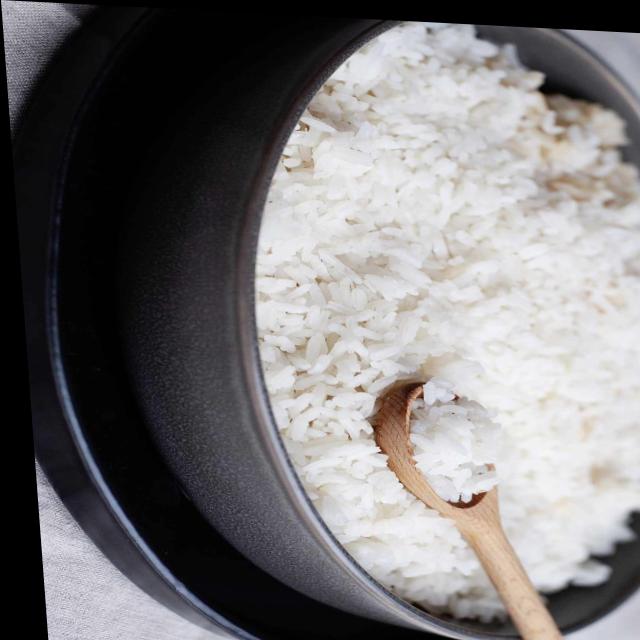
Dish: white_rice